Sašo Filipovski

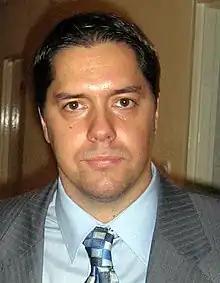
Filipovski in October 2007

Sašo Filipovski (born 6 September 1974) is a Macedonian-Slovenian professional basketball coach.